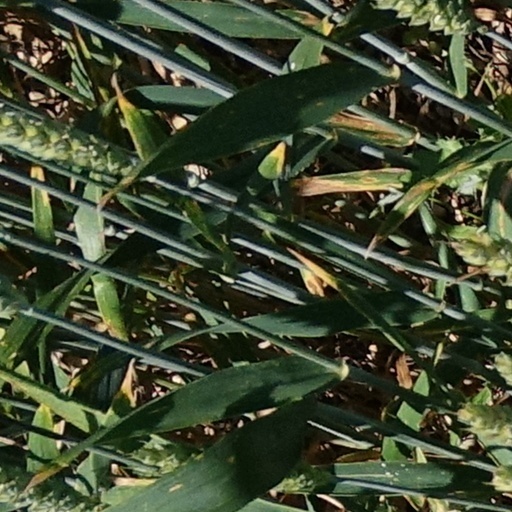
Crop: wheat